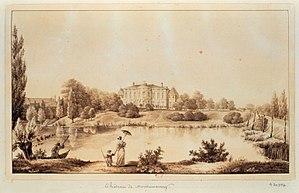
Château de Montmorency au 19e siècle. Notice n°
Montmorency est une commune française, chef-lieu de canton du Val-d’Oise, située à environ treize kilomètres au nord des portes de Paris, et vingt et un kilomètres par la route de l’aéroport Roissy-Charles-de-Gaulle. La population de Montmorency est en 2012 d’environ vingt et un mille habitants, appelés les Montmorencéens. La stabilité du nombre d'habitants au cours des quarante dernières années est la conséquence d'un espace constructible presque saturé se prêtant mal à de nouvelles constructions alors que, dans le même temps, la taille moyenne des foyers a tendance à baisser.
La famille Crozat est une famille éteinte de la noblesse française.